Bhajan

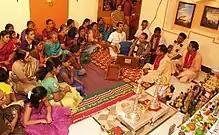
"Bhajan" in Coimbatore, Tamil Nadu, during Navratri Golu.

Bhajan is an Indian term for any devotional song with a religious theme or spiritual ideas, specifically among Dharmic religions, in any language. The term bhajanam (Sanskrit: भजनम्) means "reverence" and originates from the root word "bhaj" (Sanskrit: भज्), which means "to revere", as in 'Bhaja Govindam' ("Revere Govinda")". "The term bhajana also means "sharing".